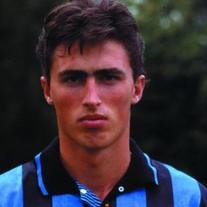
Age: 19